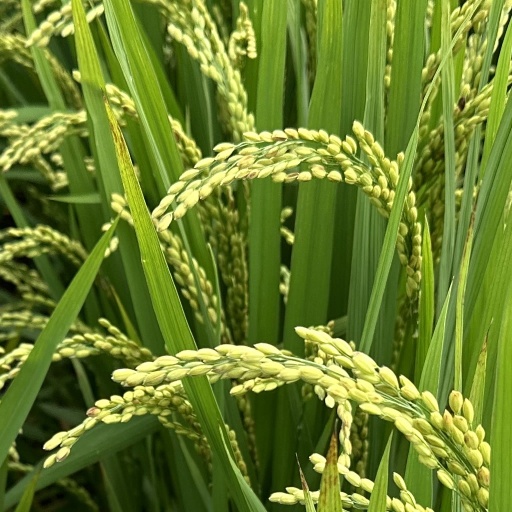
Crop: rice